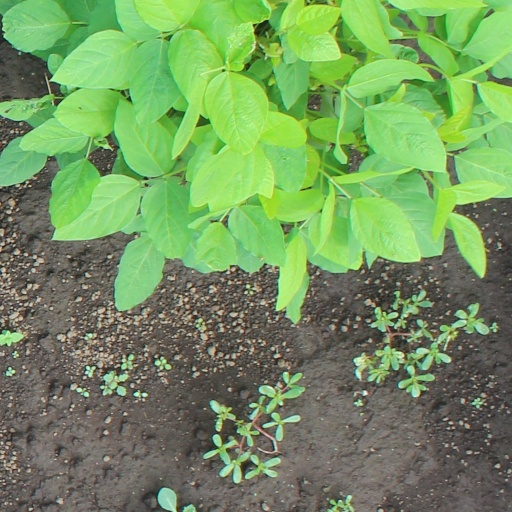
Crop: soybean